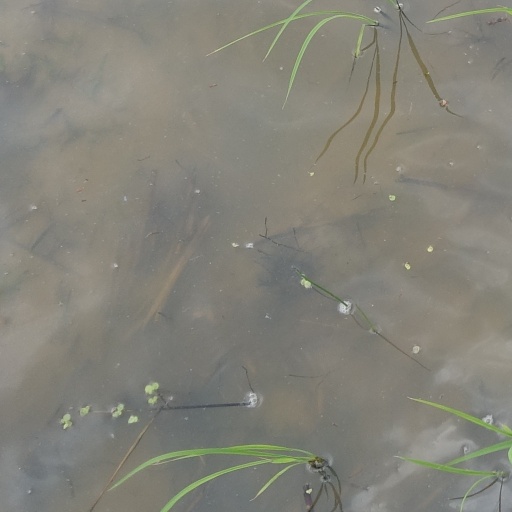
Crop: rice